Mass spectral interpretation

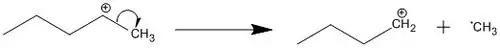
Sigma bond cleavage of an alkane.

This reaction results from the inductive effect of the radical sites, as depicted below. This reaction is defined as a heterolytic cleavage since a pair of electrons is transferred. The driving forces for such reaction are the electronegativities of the radical sites: halogens > O, S » N, C. this reaction is less favored than radical-site reactions.